Aung San

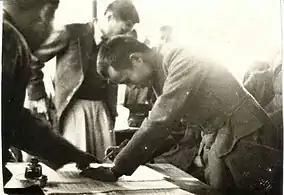
Aung San signs the Panglong Agreement on 12 February 1947.

Between November and December 1941 Aung San and his party were successful in recruiting approximately 3,500 Burmese volunteers from the Siam-Burma border to serve in their army. On 28 December 1941, Aung San and the rest of the Thirty Comrades formally inaugurated the Burma Independence Army in Bangkok. The event involved the "thwe thauk" ("blood drinking") ceremony, a tradition inherited from the Burmese aristocracy. The participants collected their blood from a cut in their arms, mixing the participants' blood together with alcohol in a silver bowl, and drinking it while pledging eternal comradeship and loyalty. Three days later the BIA entered Burma behind the invading Japanese Fifteenth Army. The BIA left most of the fighting to the Japanese Army but occupied the areas behind Japanese lines after the British had retreated. The arrival of BIA units in many areas of Burma was followed by escalating communal violence, especially against Karen people and others who held privileged positions and whom they believe to have oppressed the Buddhist Burmese during the British administration. The violence lasted for several weeks until the Japanese Army intervened.